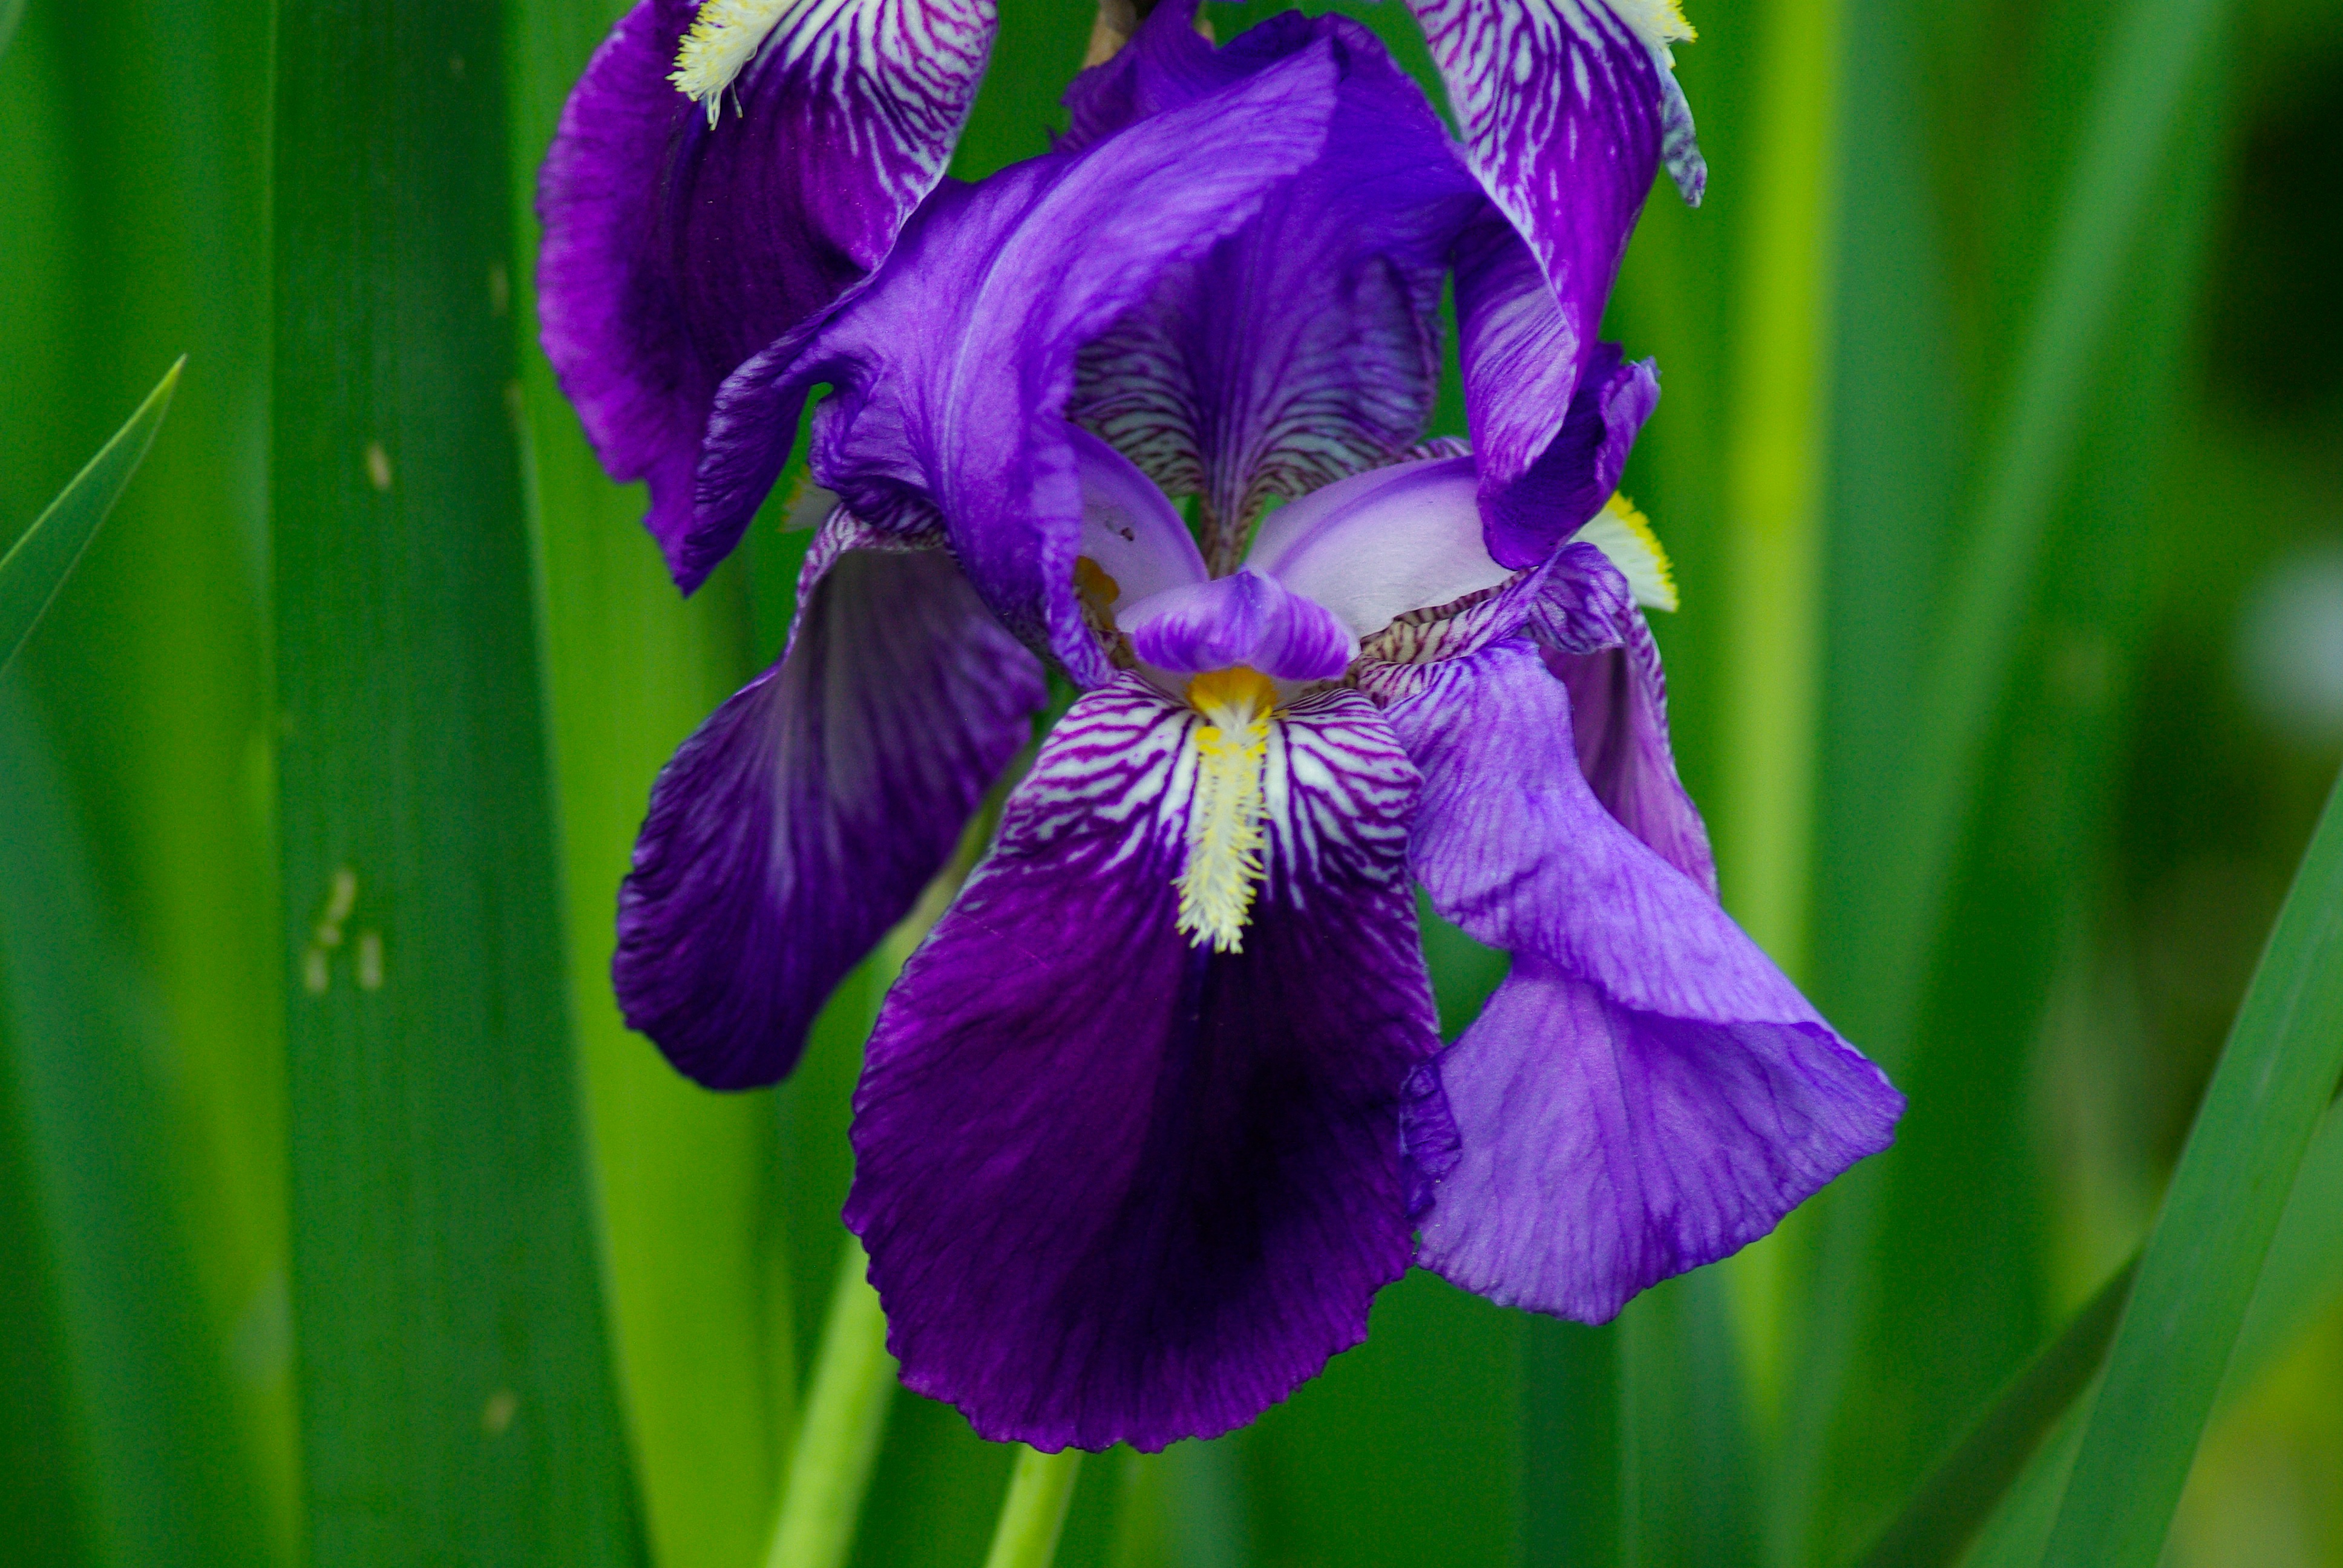
plant, flower, purple, petal, foliage, flora, iris, eye, violet, organ, macro photography, flowering plant, iris versicolor, pervenche, plant stem, land plant, iris family